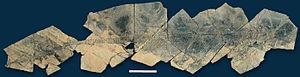
Guanlingsaurus est un genre éteint de grands ichthyosauriens, à corps allongé, appartenant à la famille des Shastasauridae. Il a vécu au Trias supérieur soit il y a environ 235 Ma. Ses fossiles ont été retrouvés en Chine, dans la partie inférieure de la formation géologique de Xiaowa, située dans le xian autonome buyei et miao de Guanling de la province de Guizhou.